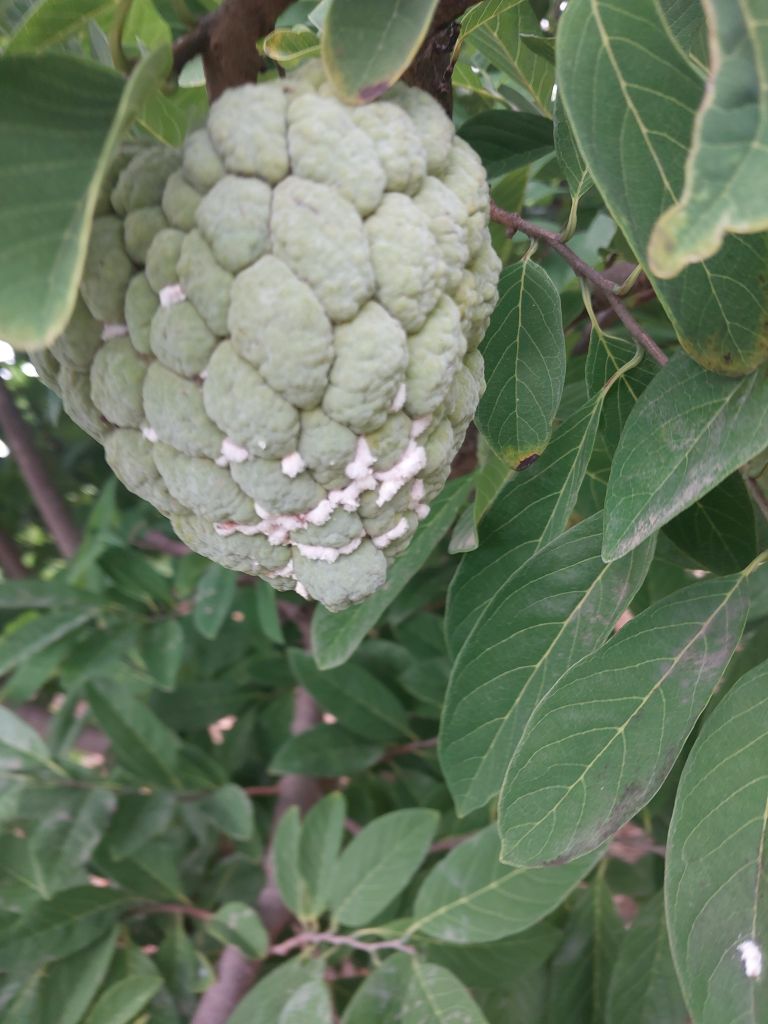
Disease label: Mealy Bug